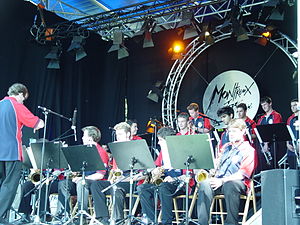
Montreux Jazzfestival
Australian Youth All Star Big Band optræder ved Montreux Jazz Festival i 2004
Montreaux Jazzfestival er en musikfestival der afholdes i den schweiziske by Montreux. Festivallen blev etableret af Claude Nobs. Claude Nobs er i Deep Purple sangen "Smoke on the Water" krediteret for sin indsats i Kasinobranden i 1971, hvor han reddede nogle forskræmte teenagerer ud af bygningen.